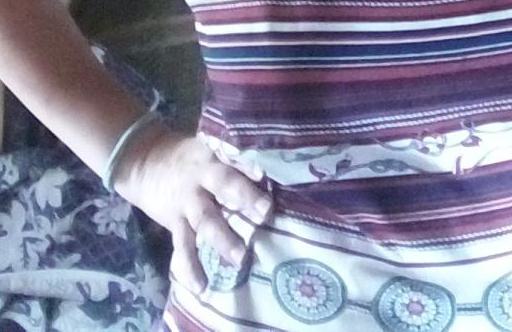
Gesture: no_gesture